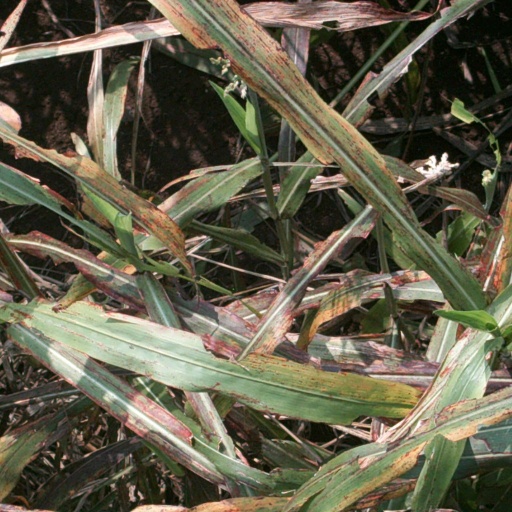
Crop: sorghum